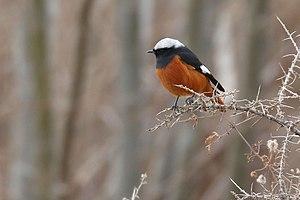
Rougequeue de Güldenstädt (Phoenicurus erythrogastrus) Hemis National Park Ladakh (Inde)
Phoenicurus est un genre d'oiseaux passereaux appartenant à la famille des Muscicapidae et qui regroupe onze espèces.